Prime number

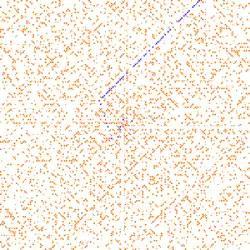
The Ulam spiral

yields prime numbers for , although composite numbers appear among its later values. The search for an explanation for this phenomenon led to the deep algebraic number theory of Heegner numbers and the class number problem. The Hardy–Littlewood conjecture F predicts the density of primes among the values of quadratic polynomials with integer coefficients in terms of the logarithmic integral and the polynomial coefficients. No quadratic polynomial has been proven to take infinitely many prime values.